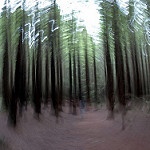
Label: forest